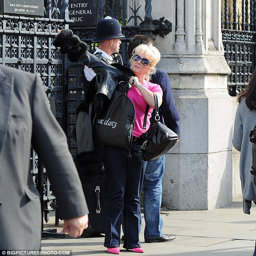
home time : culinary measure sized tv sitcom looked good in her black leather and fur jacket which she teamed with a pink shirt